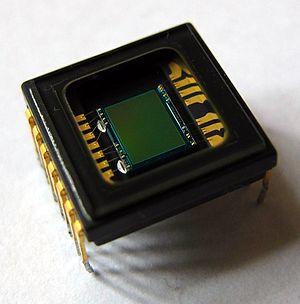
Un capteur photographique est un composant électronique photosensible servant à convertir un rayonnement électromagnétique en un signal électrique analogique. Ce signal est ensuite amplifié, puis numérisé par un convertisseur analogique-numérique et enfin traité pour obtenir une image numérique.